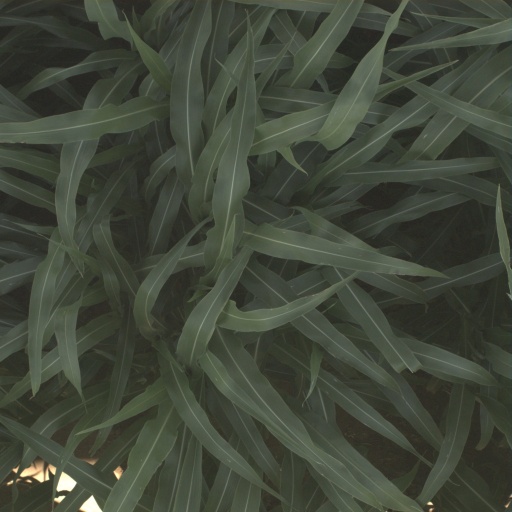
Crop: sorghum